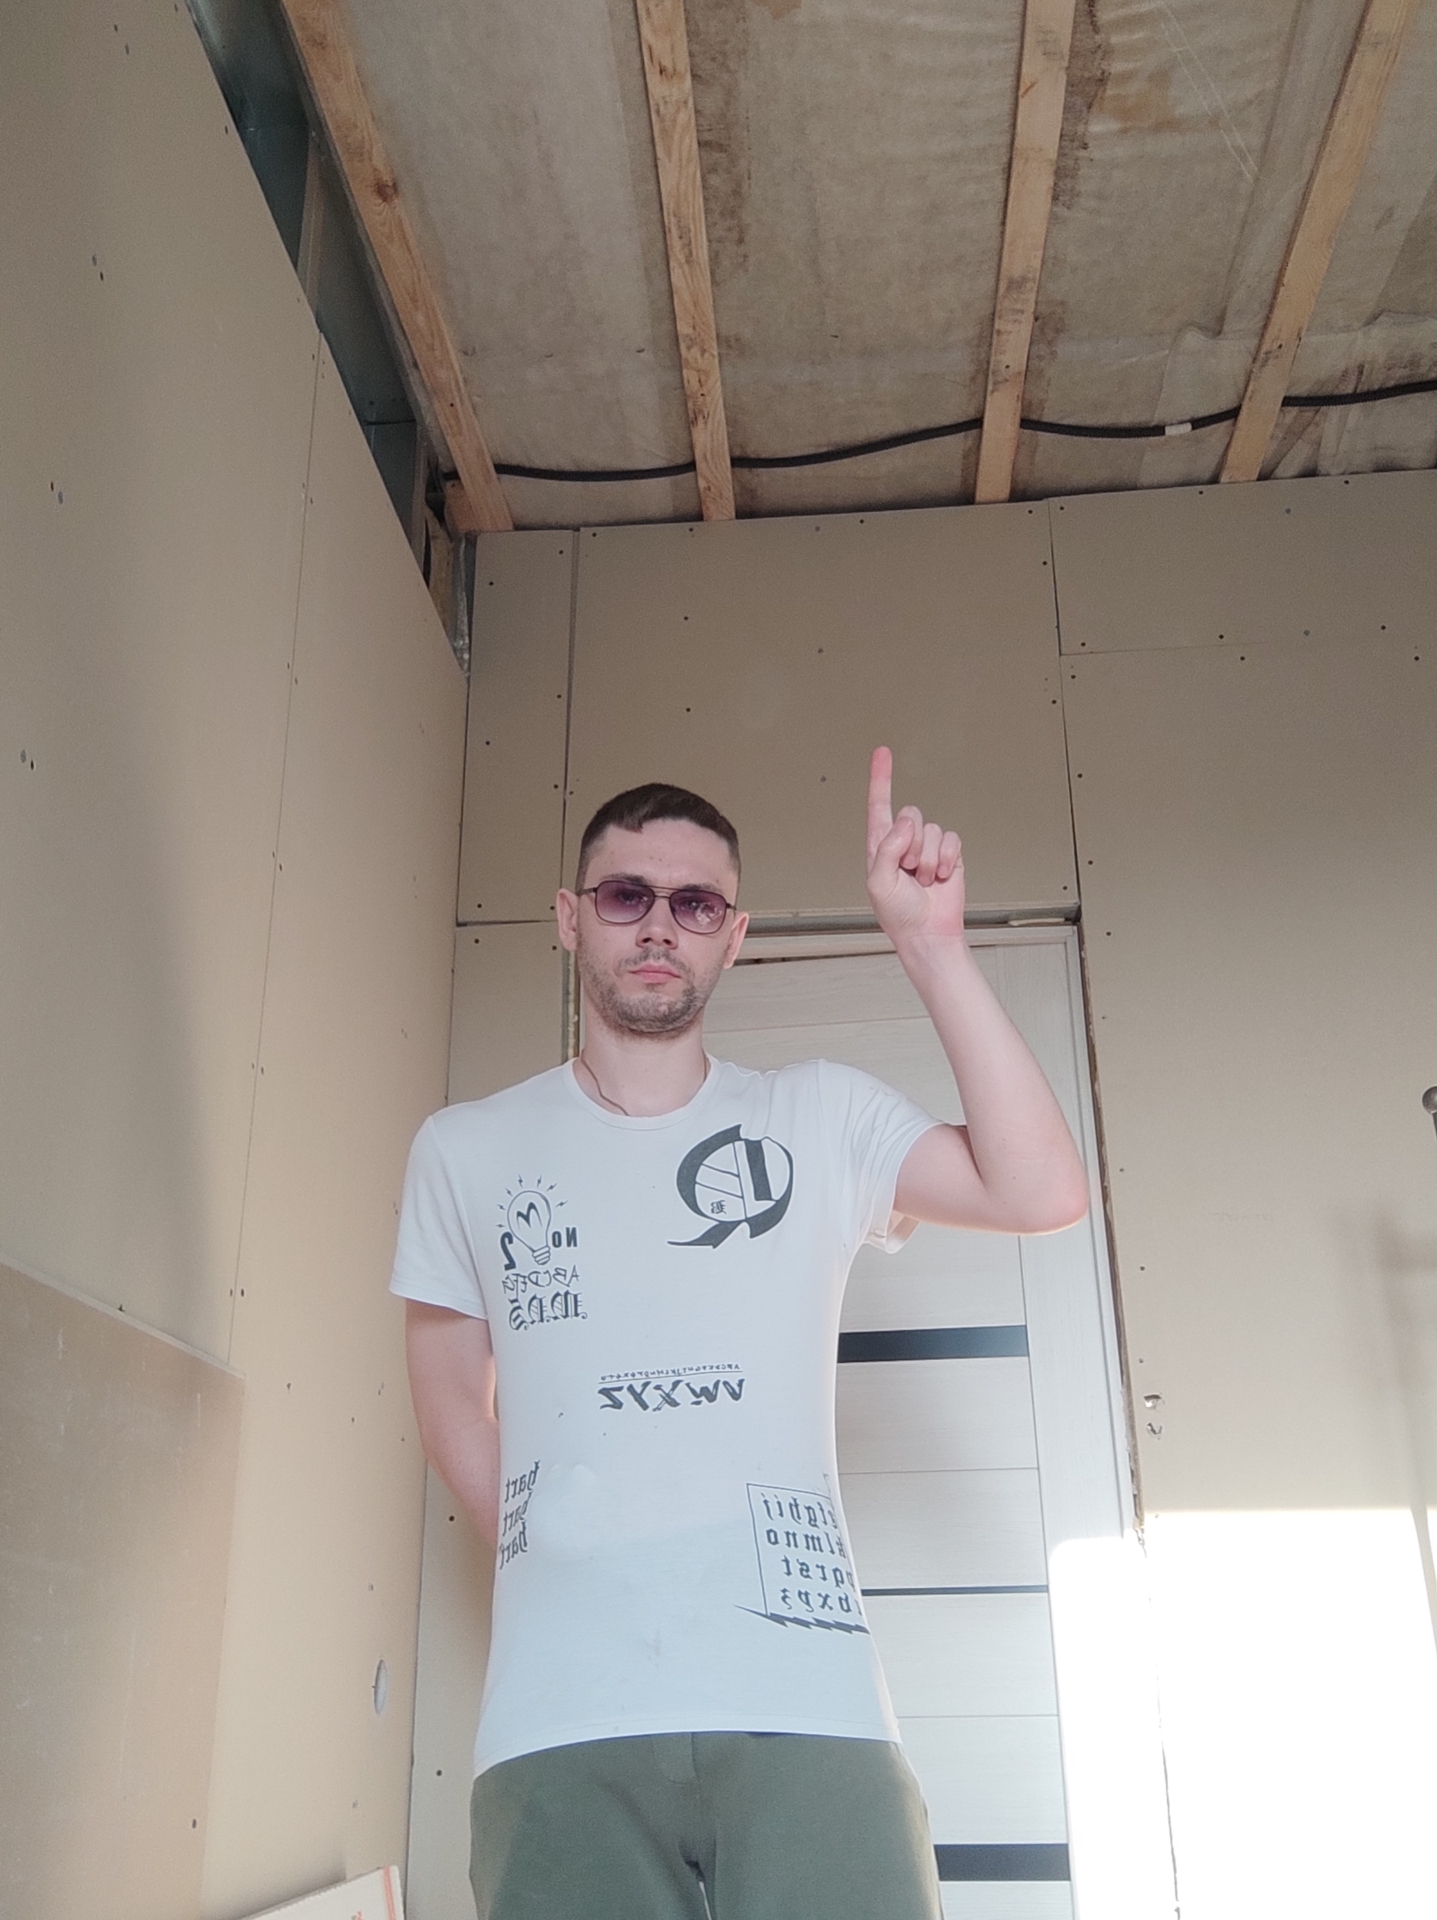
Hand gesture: one